Rongé Island

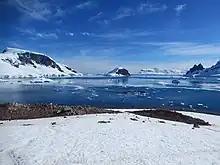
Errera Channel with Rongé Island on the left, Cuverville Island in the center and the Arctowski Peninsula on the right.

Named by the UK-APC in 1960 after H.M. Yacht "Britannia" in which Prince Philip, Duke of Edinburgh, visited South Georgia, the South Shetland Islands and Graham Land in January 1957.